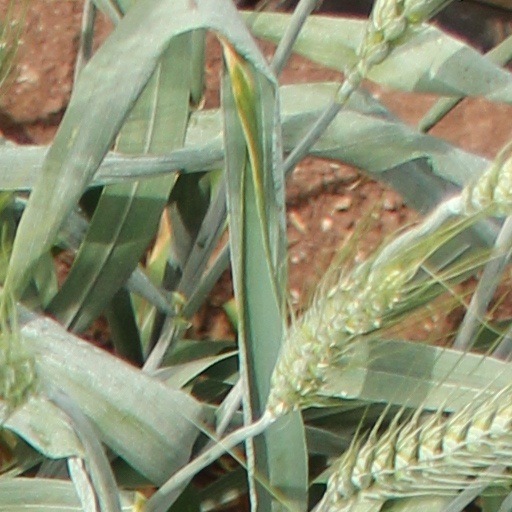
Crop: wheat